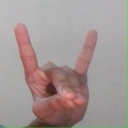
अक्षर: श